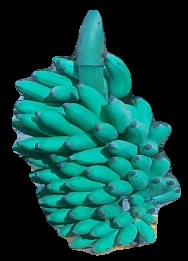
Variety: elakki-bale
Grade: grade2